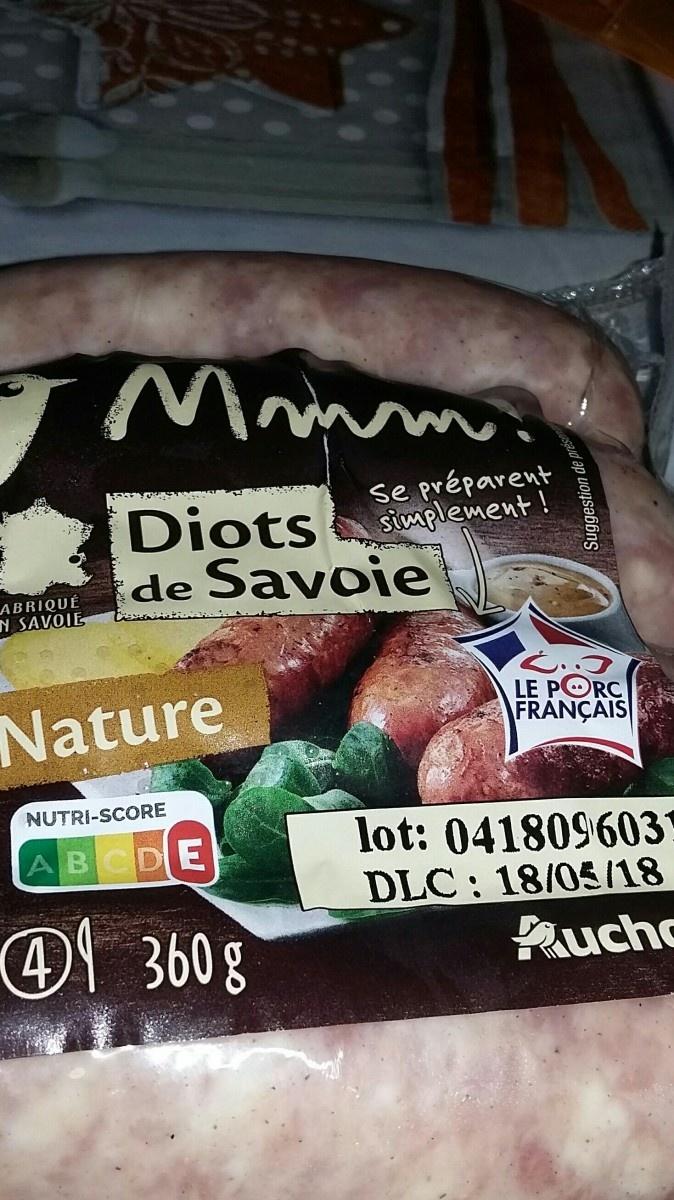
Nutri-Score label: nutriscore-e